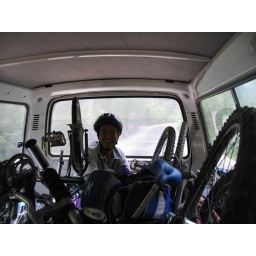
Michael had to jump in the back of the van because the road was closing due to the Panchen Lama coming through.